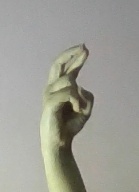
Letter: zay